Darin Erstad

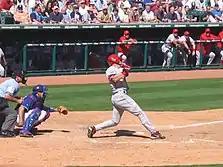
Erstad hits a home run for the Angels.

Although Erstad never hit .300 again after the 2000 season, he was a vital part of the 2002 World Series Champion Angels. After batting .421 in the American League Division Series against the New York Yankees and .364 in the American League Championship Series against the Minnesota Twins, Erstad batted .300 in the seven-game series vs. the National League Champion San Francisco Giants. He hit a key home run in Game 6 of the series with the Angels trailing, 5–3, in the eighth inning and facing elimination, and he also caught the final out of Game 7 hit by Kenny Lofton off Troy Percival into center field. When the Angels won the World Series in 2002, Erstad became the second player hailing from North Dakota to be on a World Series winning roster. Roger Maris was the first with the 1961 Yankees and 1967 Cardinals.